National Air and Space Museum

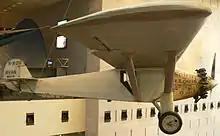
The "Spirit of St. Louis", flown by aviator Charles Lindbergh in 1927 on the first solo nonstop transatlantic flight

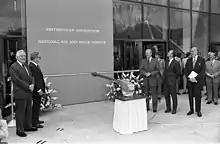
Ribbon Cutting Ceremony at the Dedication of the National Air and Space Museum of the Smithsonian

After the establishment of the museum, there was no one building that could hold all the items to be displayed, many obtained from the United States Army and United States Navy collections of domestic and captured aircraft from World War I. Some pieces were on display in the Arts and Industries Building, some were stored in the Aircraft Building (also known as the "Tin Shed"), a large temporary metal shed in the Smithsonian Castle's south yard. Larger missiles and rockets were displayed outdoors in what was known as Rocket Row. The shed housed a large Martin bomber, a LePere fighter-bomber, and an Aeromarine 39B floatplane. Still, much of the collection remained in storage due to a lack of display space.